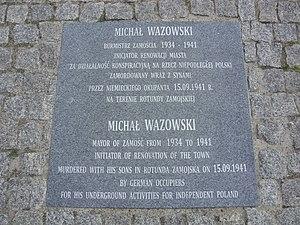
Michał Wazowski, le maire de Zamość, assassiné avec ses deux fils dans le camp allemand Gestapo Rotunda Zamojska 15.09.1941.